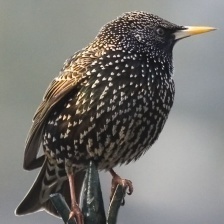
Species: COMMON STARLING
Scientific name: STURNUS VULGARIS